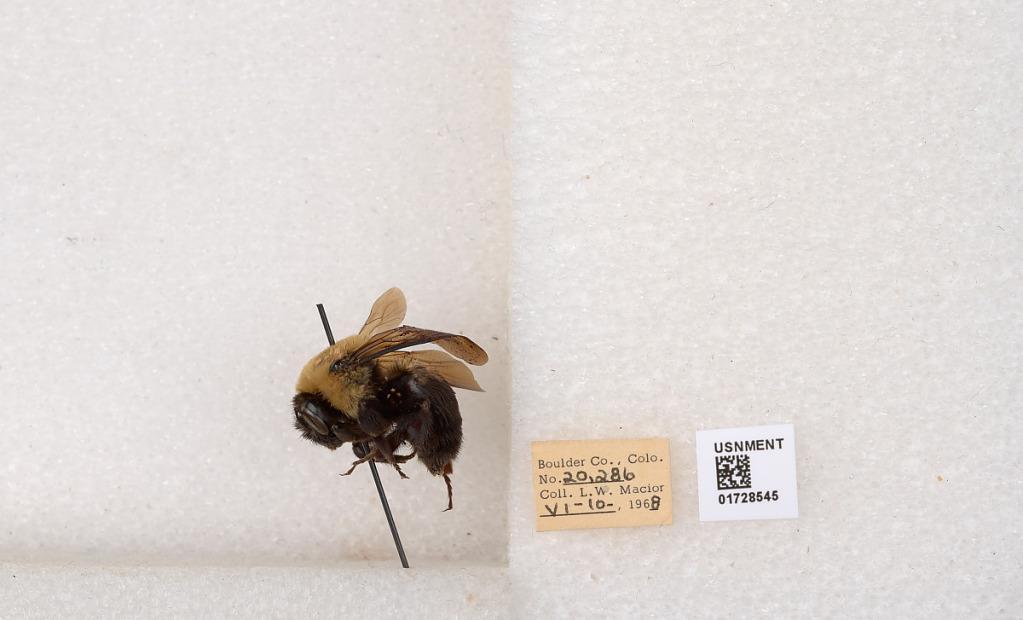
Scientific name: Bombus (Separatobombus) griseocollis (De Geer)
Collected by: L. Macior
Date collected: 1968-6-10
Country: United States
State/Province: Colorado
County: Boulder
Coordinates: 40.0925, -105.358